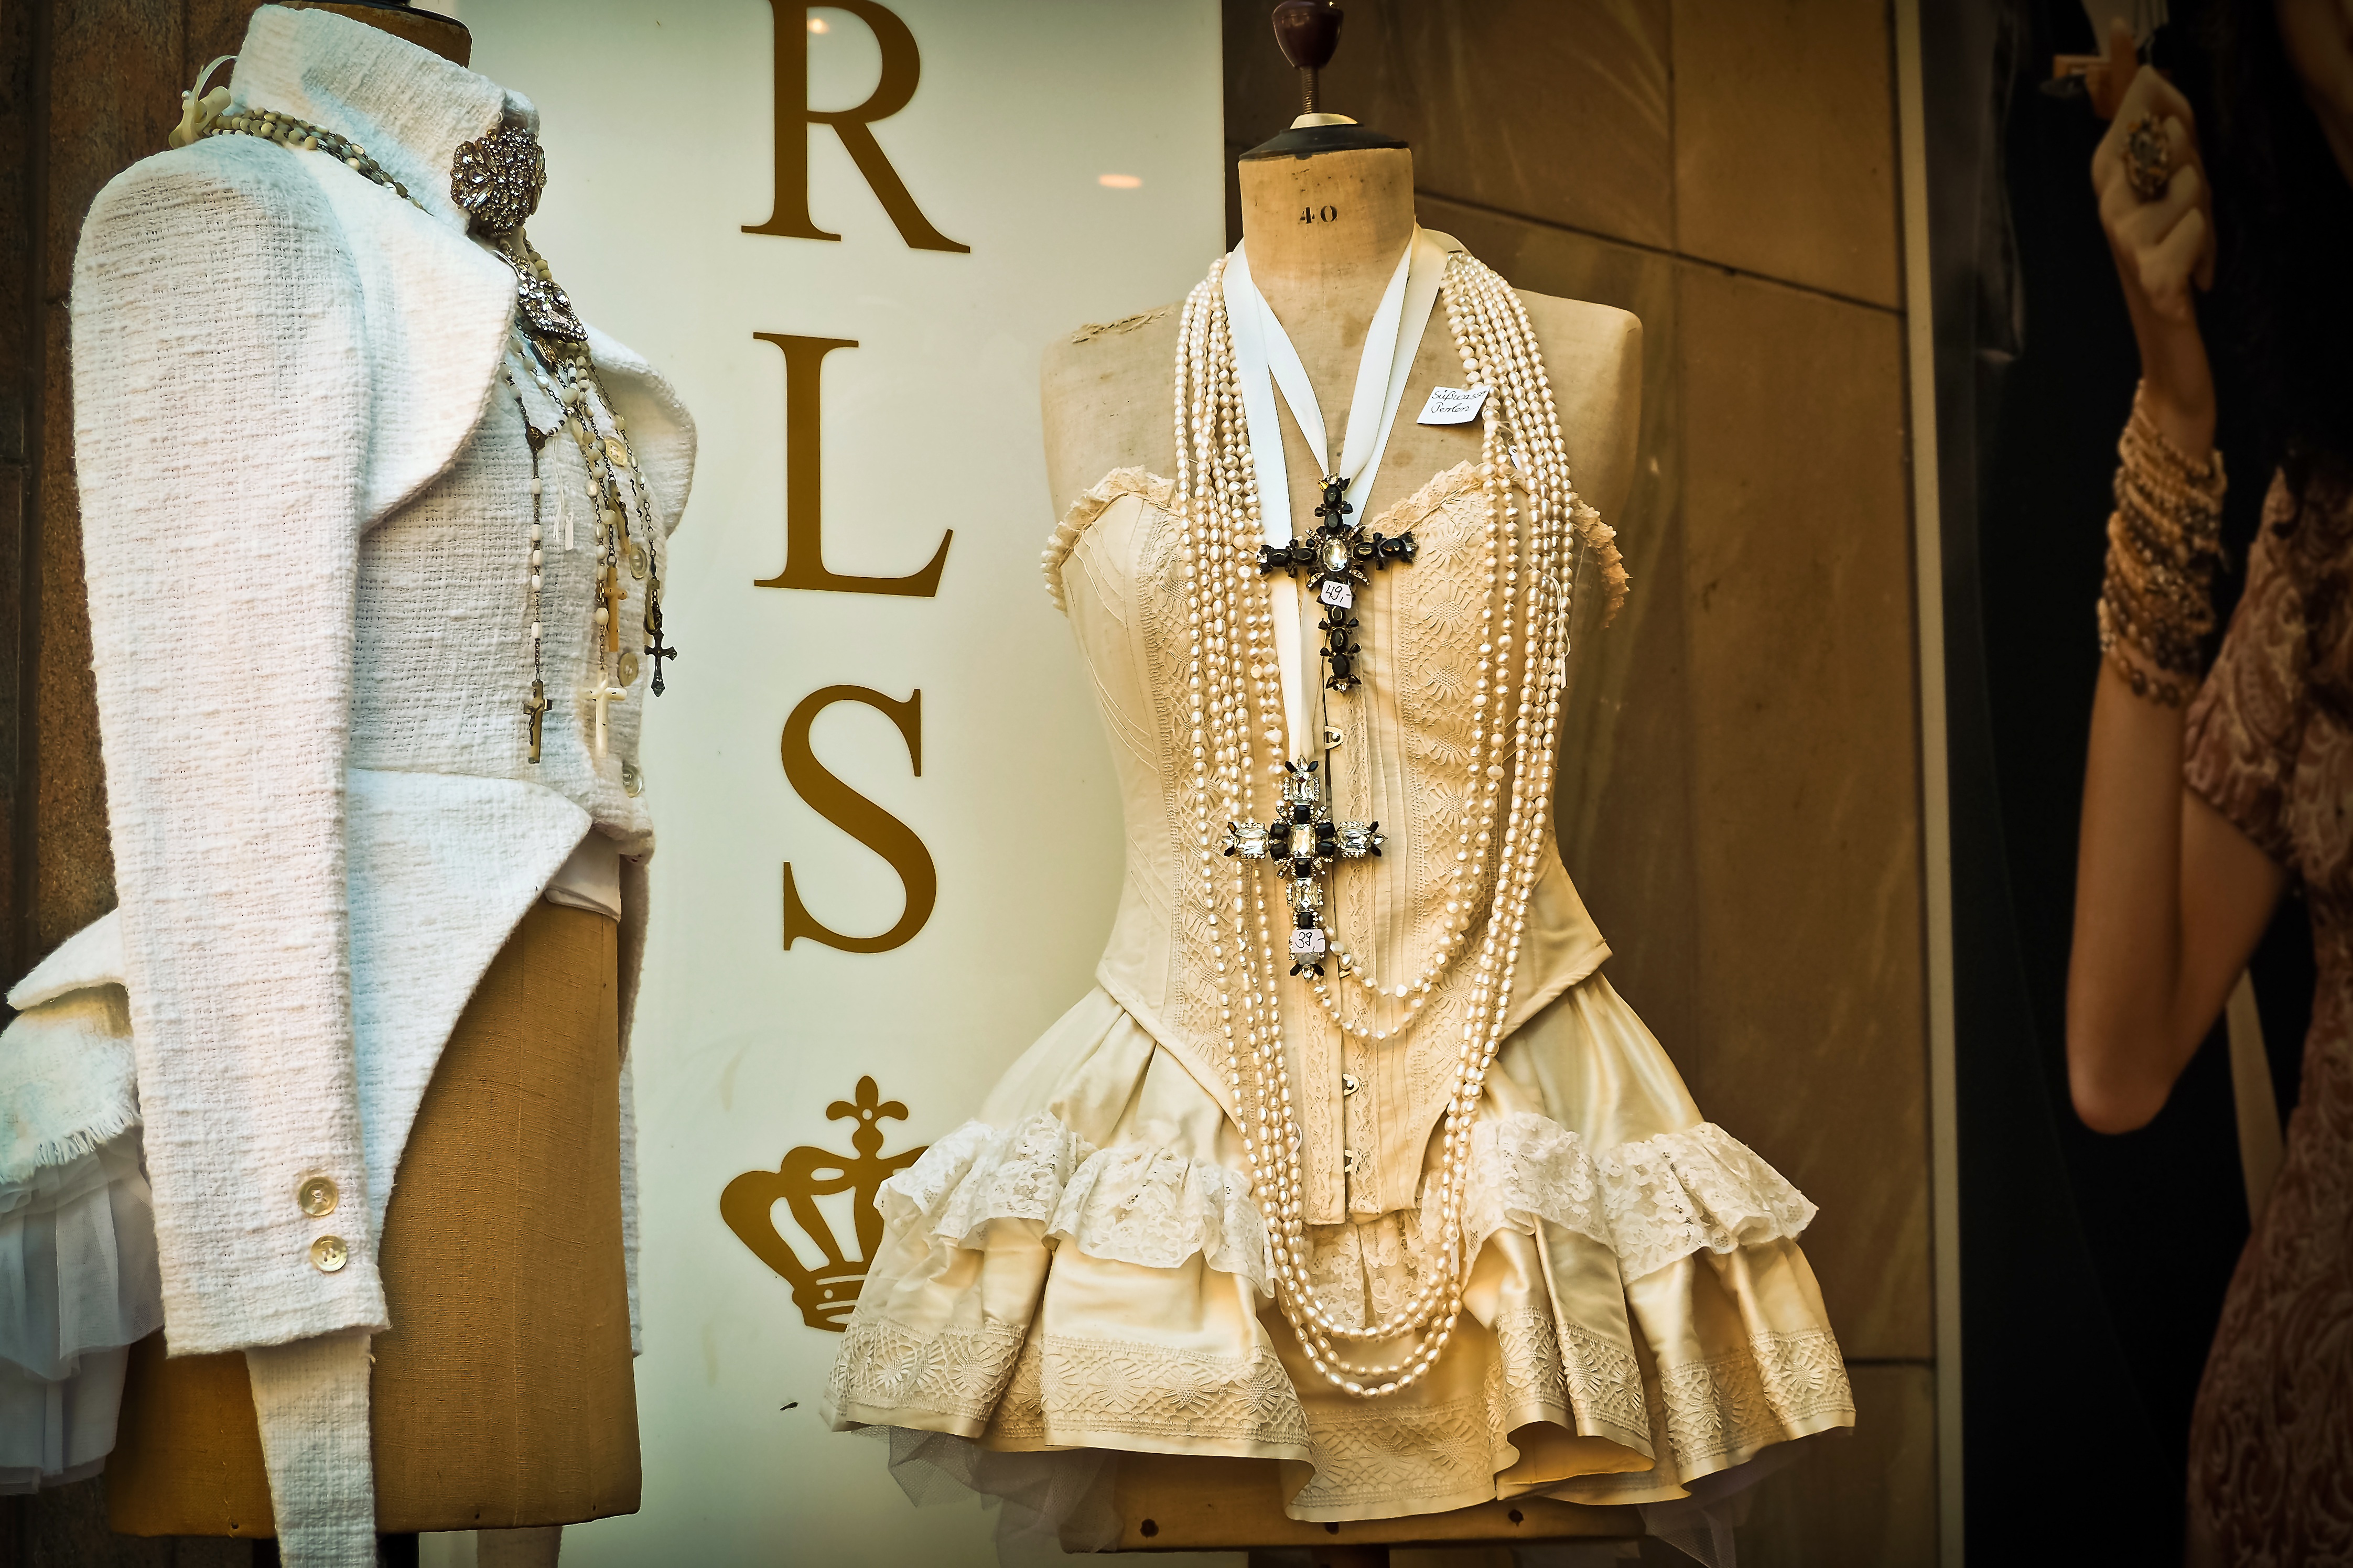
road, window, city, urban, spring, fashion, clothing, shopping, lifestyle, garment, boutique, art, dress, design, display dummy, gown, dresses, fashionable, dusseldorf, for women, formal wear, fashion design